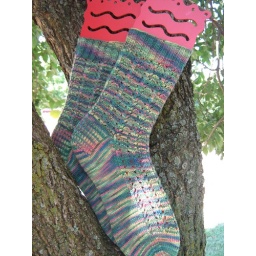
Knit in the new cherry tree hill sockittome sock yarn in the monet colorway.